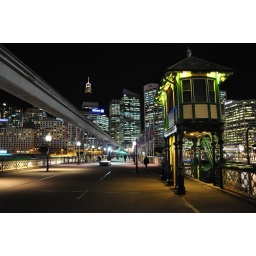
Pyrmont Bridge in Darling harbour, Sydney. The bridge house lights are usually off; the bridgeman's in tonight.